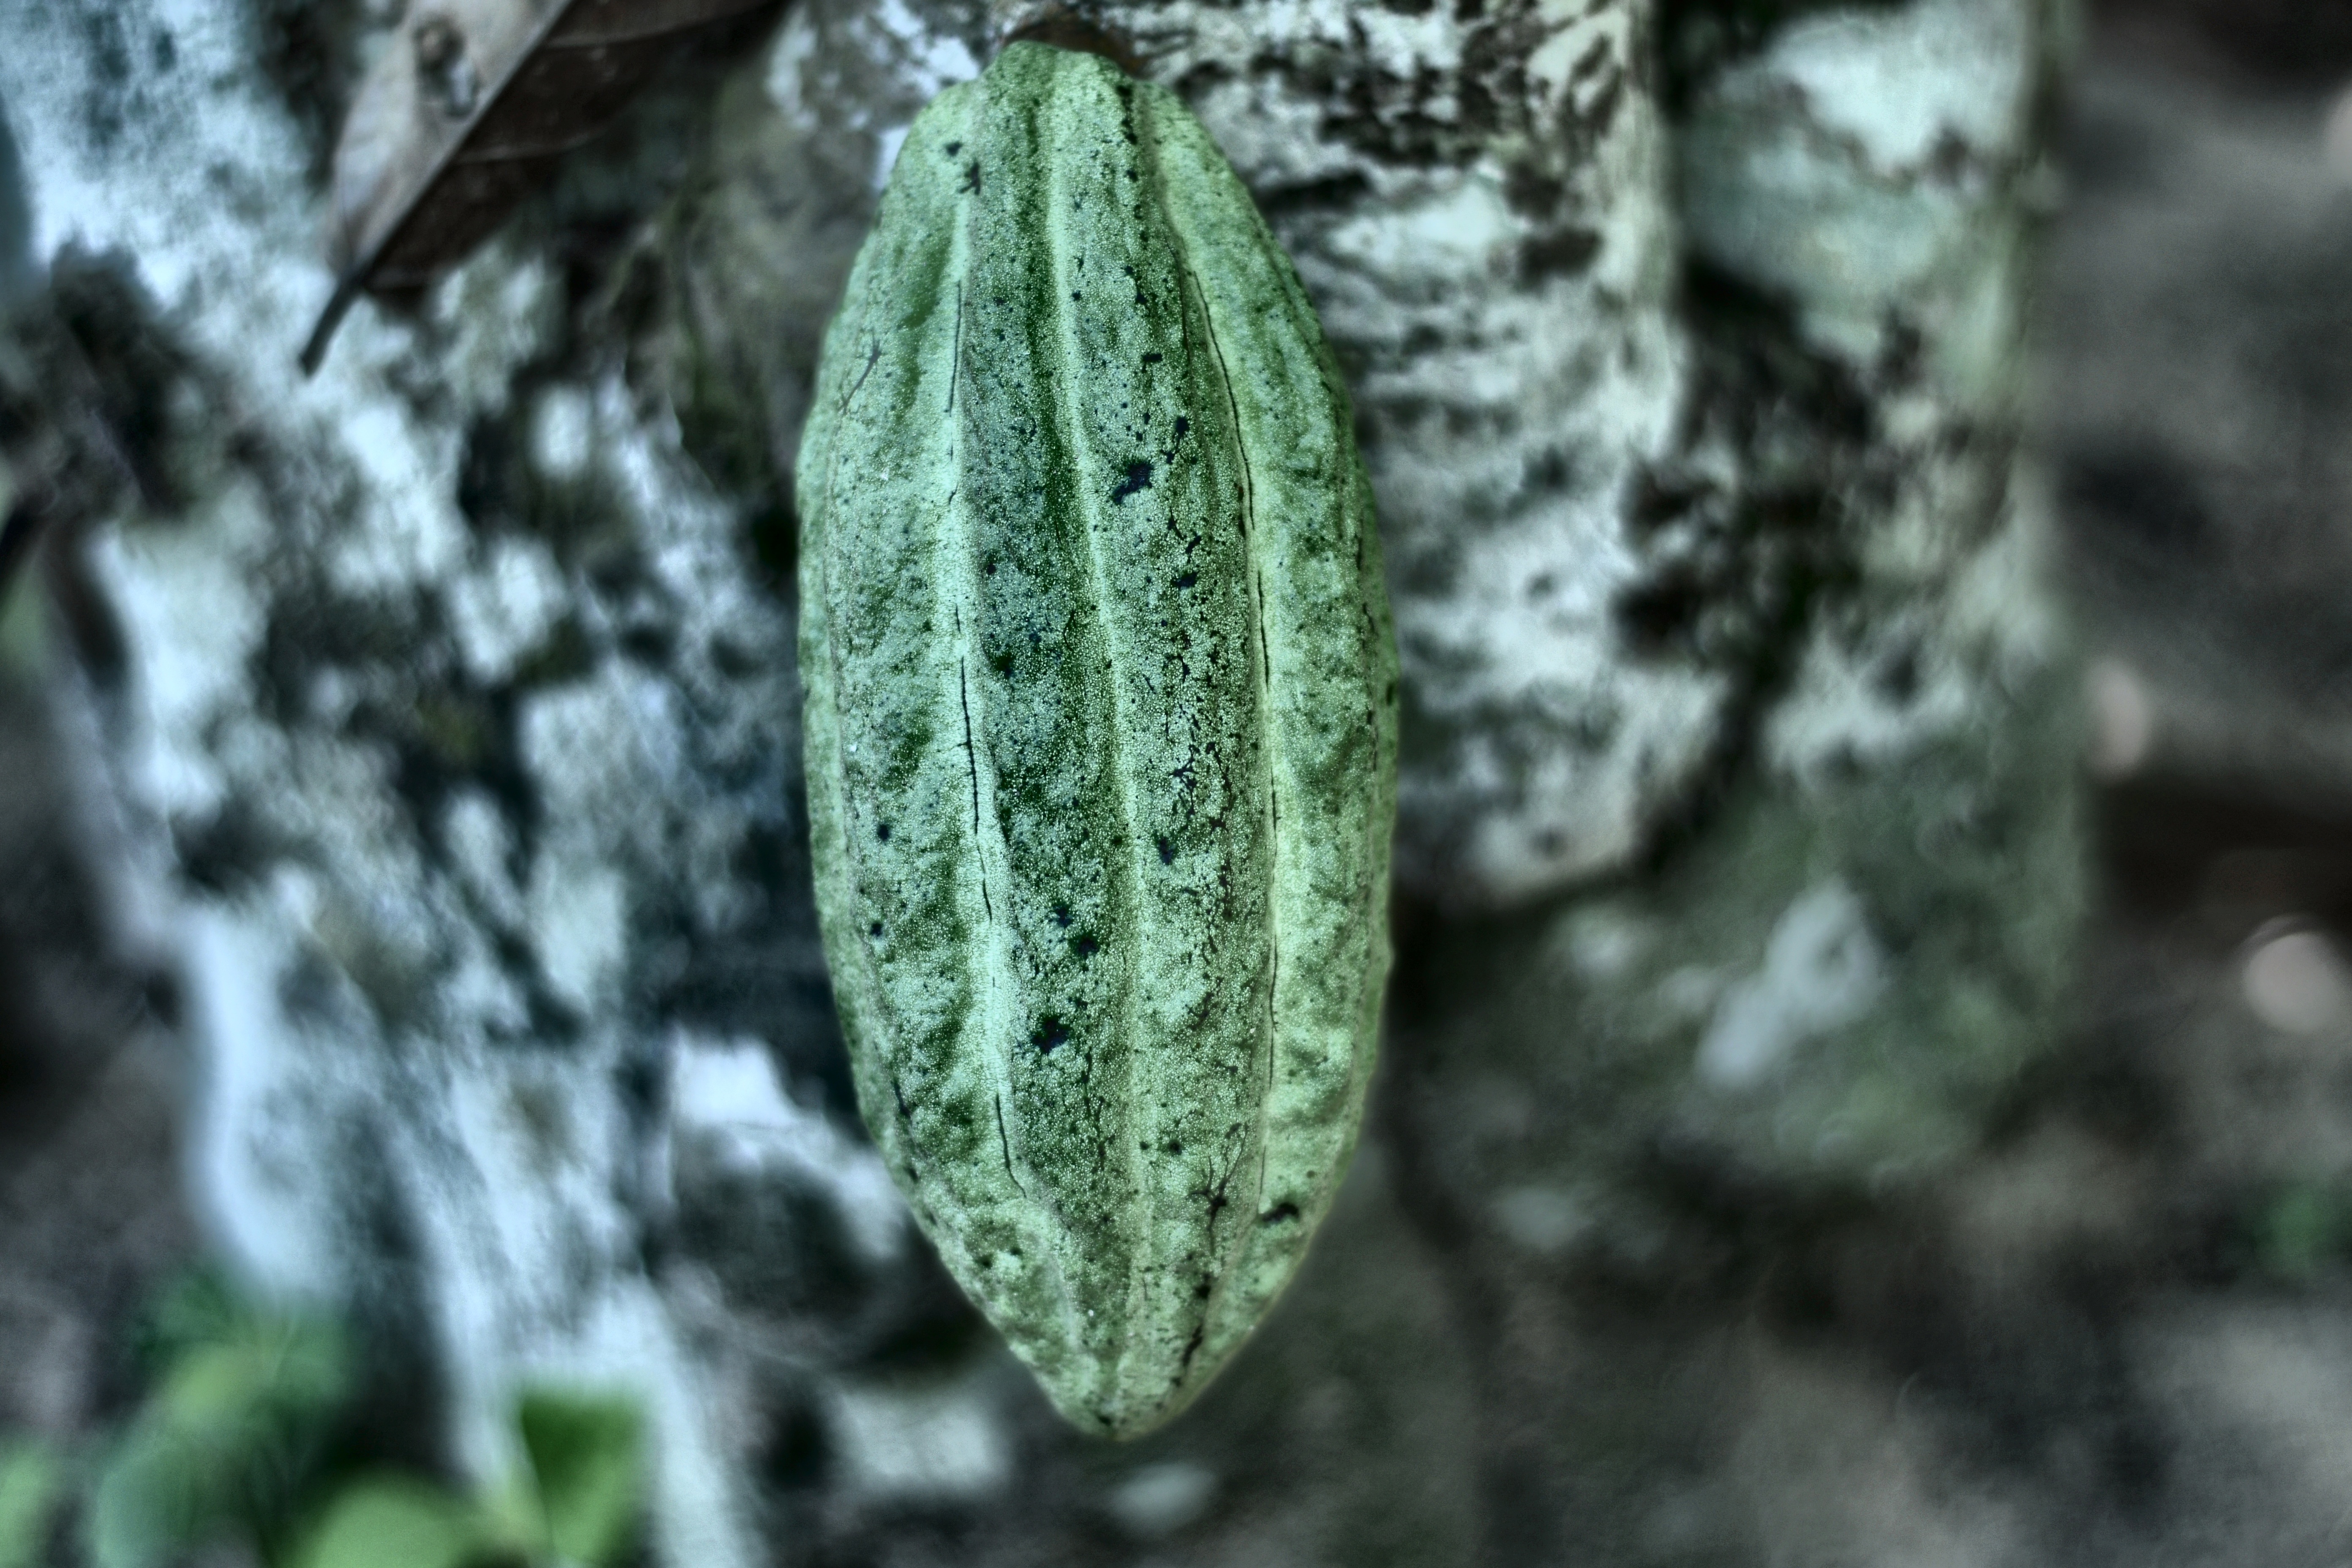
Maturity: unmature
Variety: Guiana